Godhra train burning

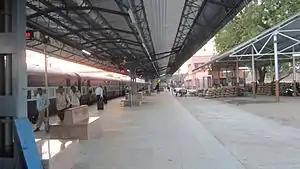
The platform at Godhra Junction. The incident took place a short distance away.

In February 2002, thousands of devotees of Rama (known as "Ramsevaks" or "Kar Sevaks") traveled from Gujarat to Ayodhya at the behest of the Vishva Hindu Parishad to participate in a ceremony called the Purnahuti Maha Yagna. On 25 February, 1,700 people, a mix of pilgrims and karsevaks, boarded the Sabarmati Express, which was bound for Ahmedabad. On 27 February 2002, the train made a scheduled stop at Godhra around four hours late, at 7:43 am. As the train began to leave the platform, someone pulled the emergency brake, causing it to stop near the signal point. The train driver later stated that the brake chain had been pulled multiple times, as indicated by the instruments in his cabin.